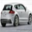
Label: automobile